Ley Trans

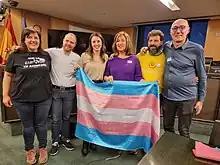
Equality minister Irene Montero with activists at the final vote in the Congress of Deputies.

The bill was approved at first reading on 21 December 2022, with 188 votes in favor, 150 opposed, and 7 abstentions. The abstentions included Carmen Calvo, and three other Socialist Workers' Party deputies.